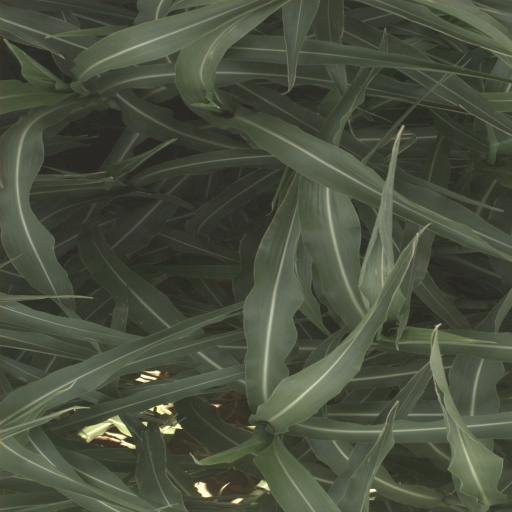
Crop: sorghum